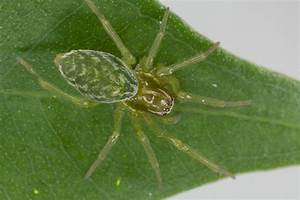
Label: ragno